Jane the Runaway, Bridge Town

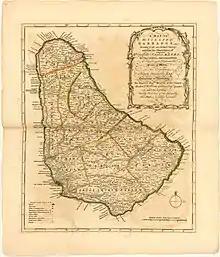
Thomas Jeffery 1750: map of Barbados

Enslaved women were subjected to the power and control of their owners in multiple spaces, such as work and living spaces. These enslaved women were vulnerable to any kind of treatment from the privileged white men in the household or even within the community. The primary work of the enslaved women in Barbados was agricultural labor on sugar cane plantations but some enslaved women also did domestic work inside the homes of white Barbadian colonists, especially in settlements such Bridge Town. Domestic work for an enslaved woman included cooking, cleaning, as well as sewing. This kind of work could mean sexual danger for these urban women since they were so close to the colonists that could possibly inflict violence.